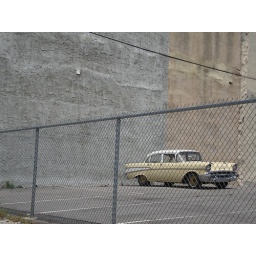
'57 Chevy post 4 door surrounded by the wall of infinity.